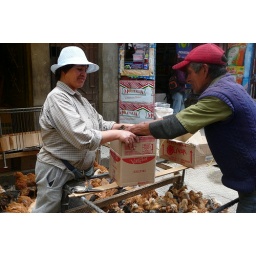
Market in Huaraz - live chicken dinner is put in a box